Fatal Vision (miniseries)

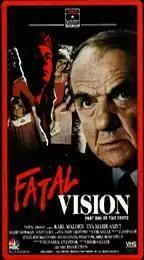
VHS cover

Fatal Vision is a 1984 American true crime drama television miniseries directed by David Greene from a teleplay by John Gay, based on the 1983 book of the same name by Joe McGinniss. The miniseries stars Karl Malden, Eva Marie Saint, Barry Newman, Gary Cole, and Andy Griffith. It recounts the celebrated case of Jeffrey R. MacDonald, the former Green Beret physician who was convicted of murdering his pregnant wife and their two small children.